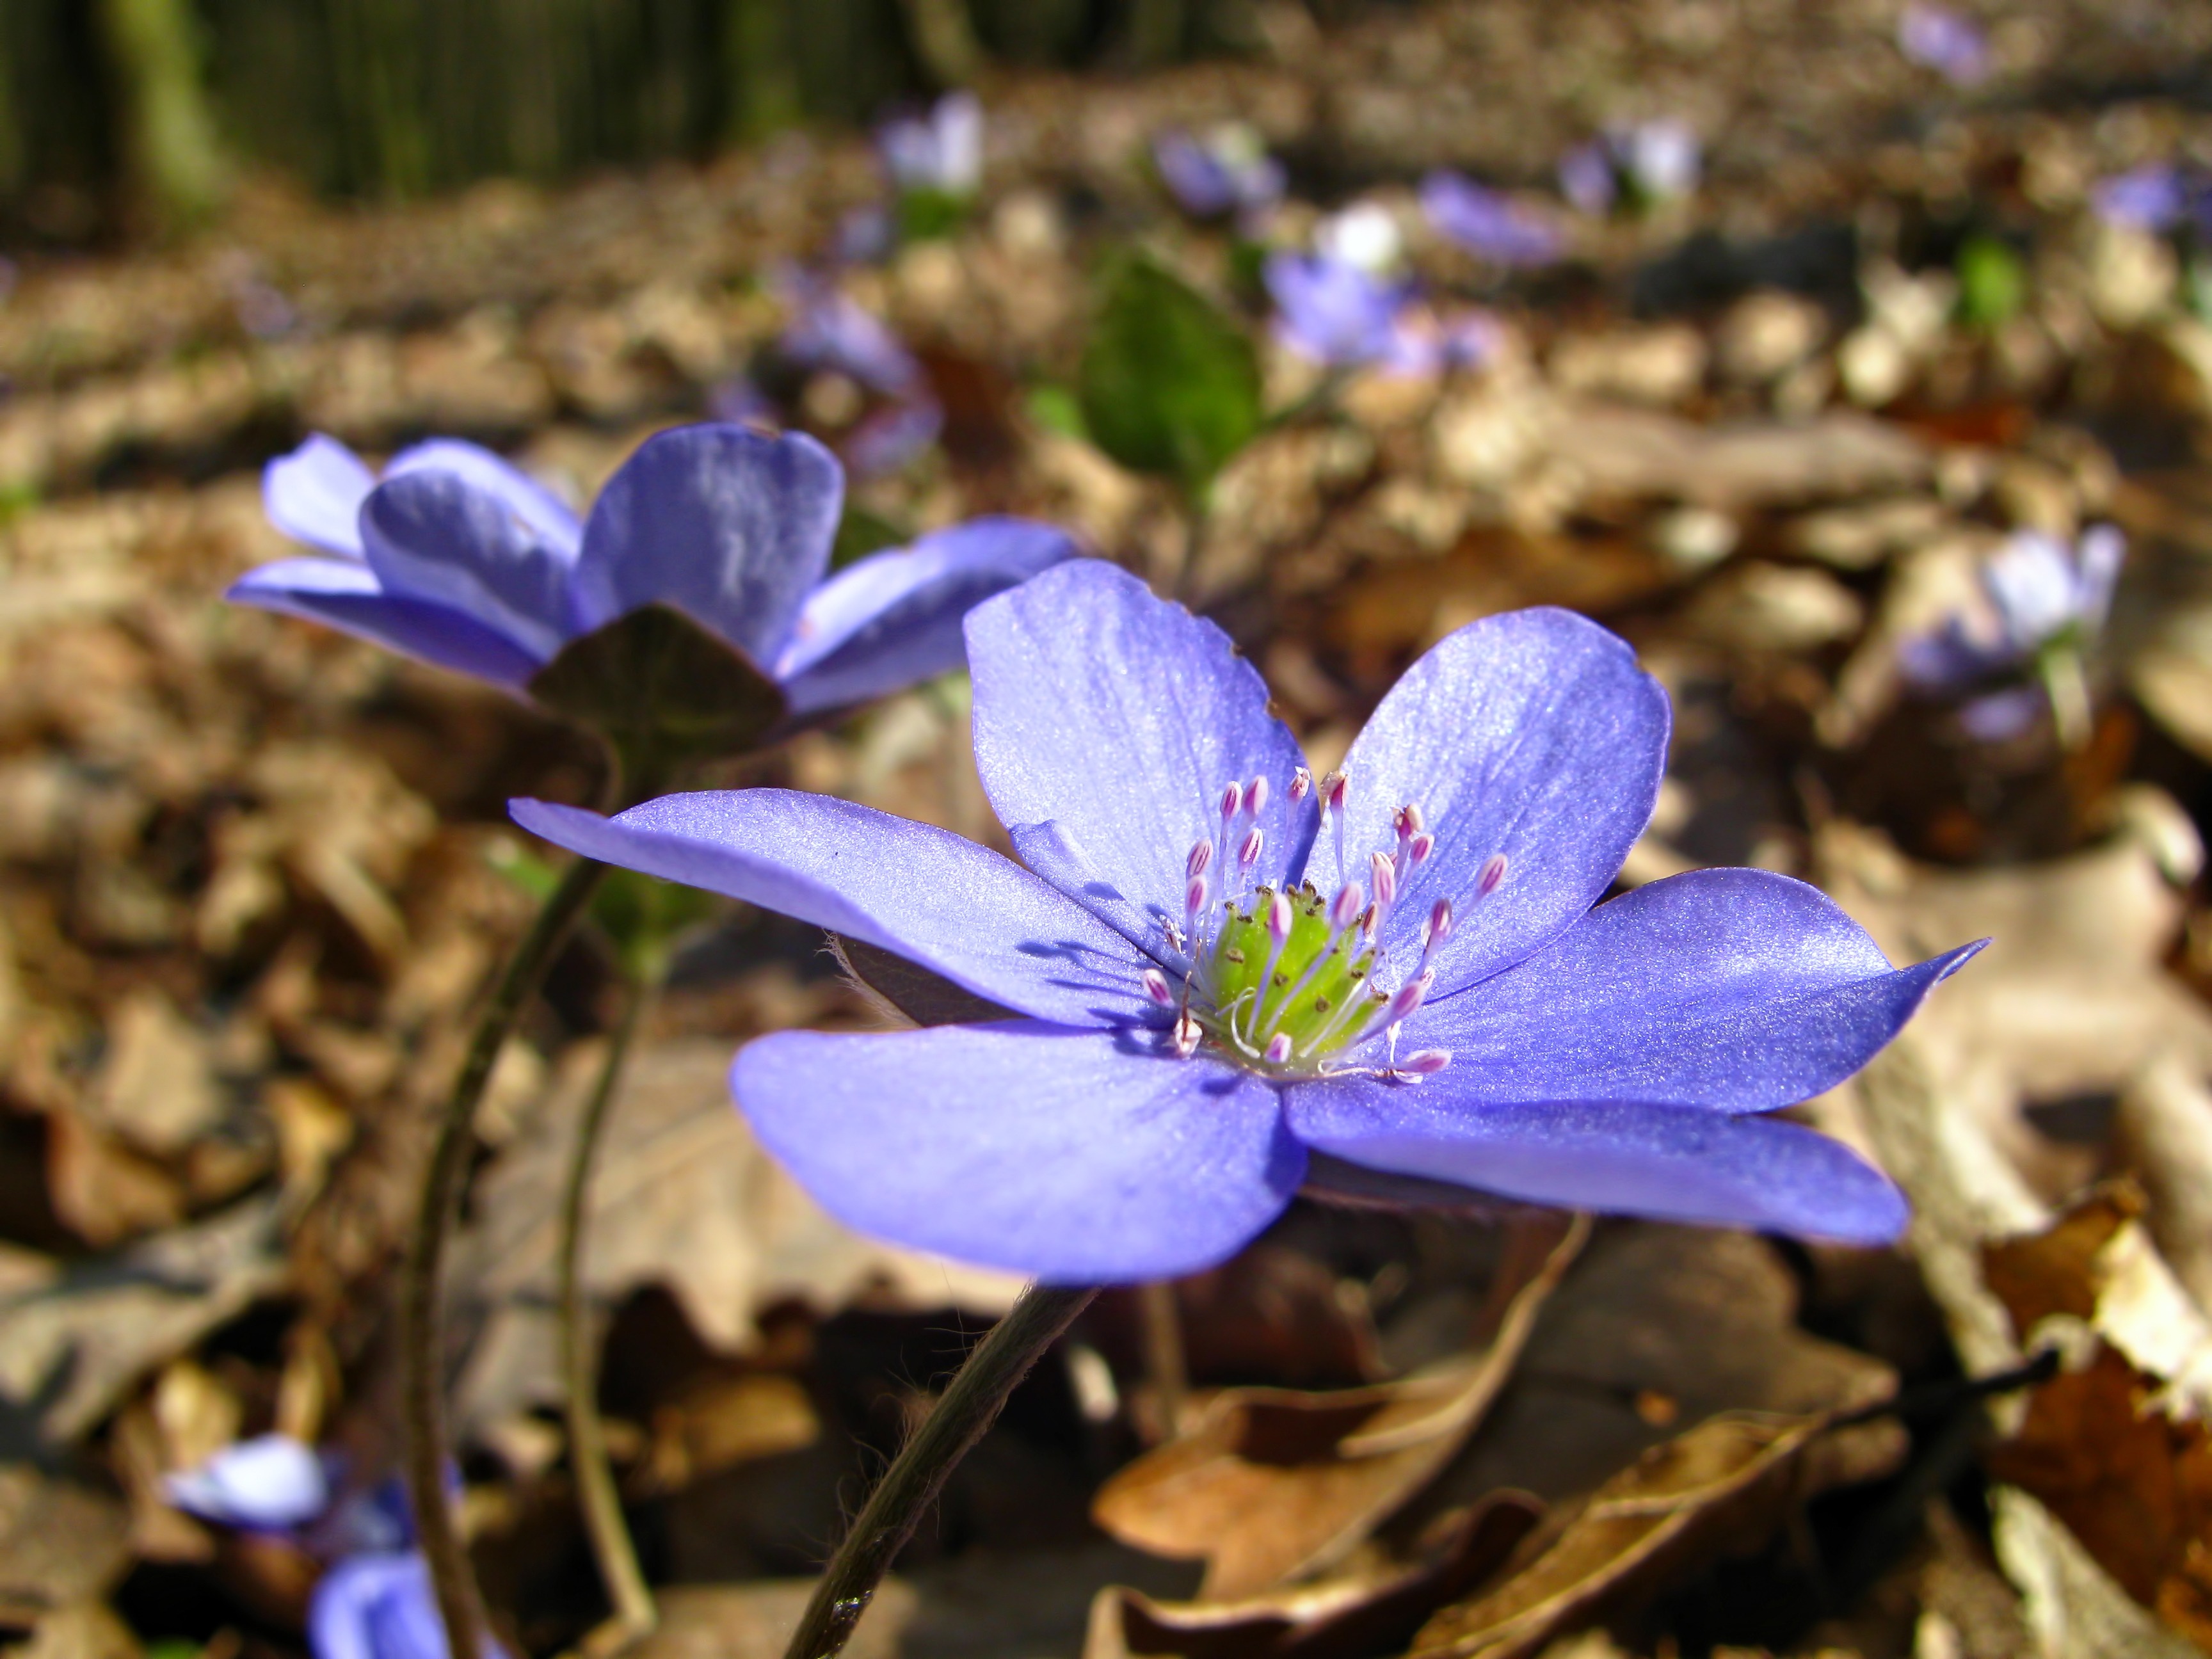
nature, blossom, plant, leaf, flower, petal, spring, botany, blue, flora, wildflower, close up, woods, colors, seasons, violet, lilac, macro photography, flowering plant, bellflower family, land plant